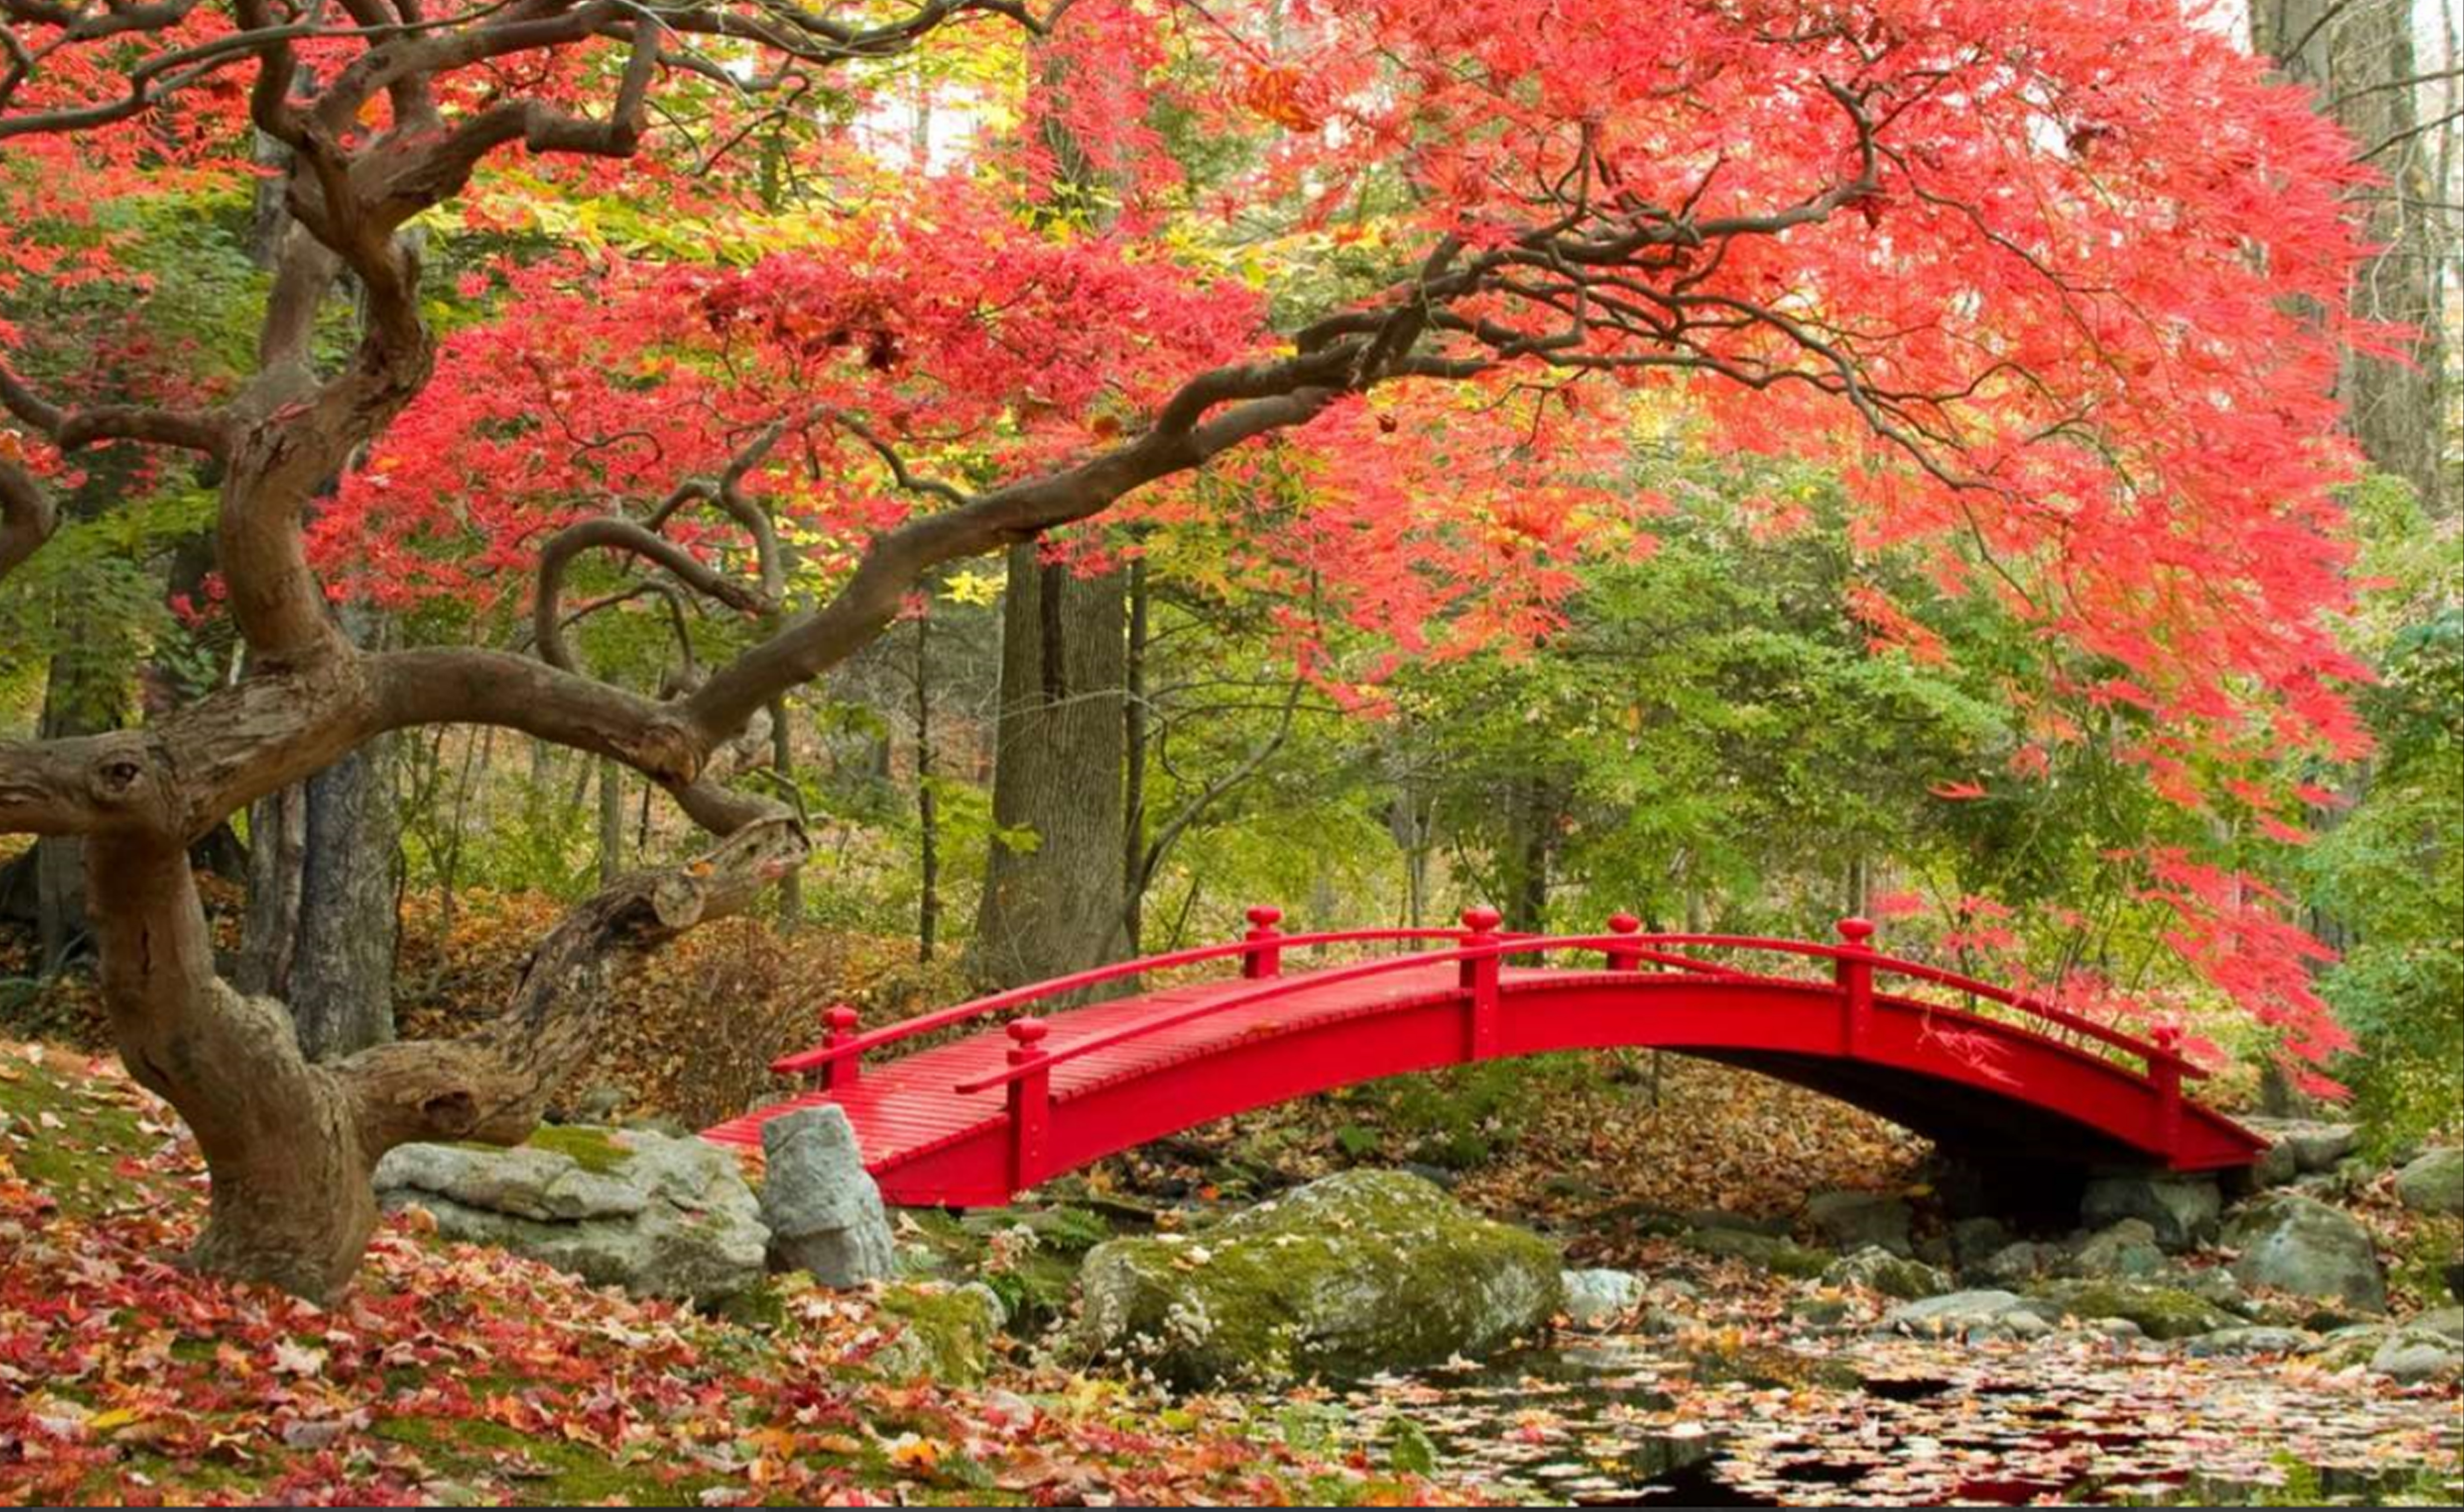
nature, tree, autumn, leaf, plant, maple tree, deciduous, botanical garden, woodland, spring, garden, branch, state park, landscape, flowering plant, landscaping, maple leaf